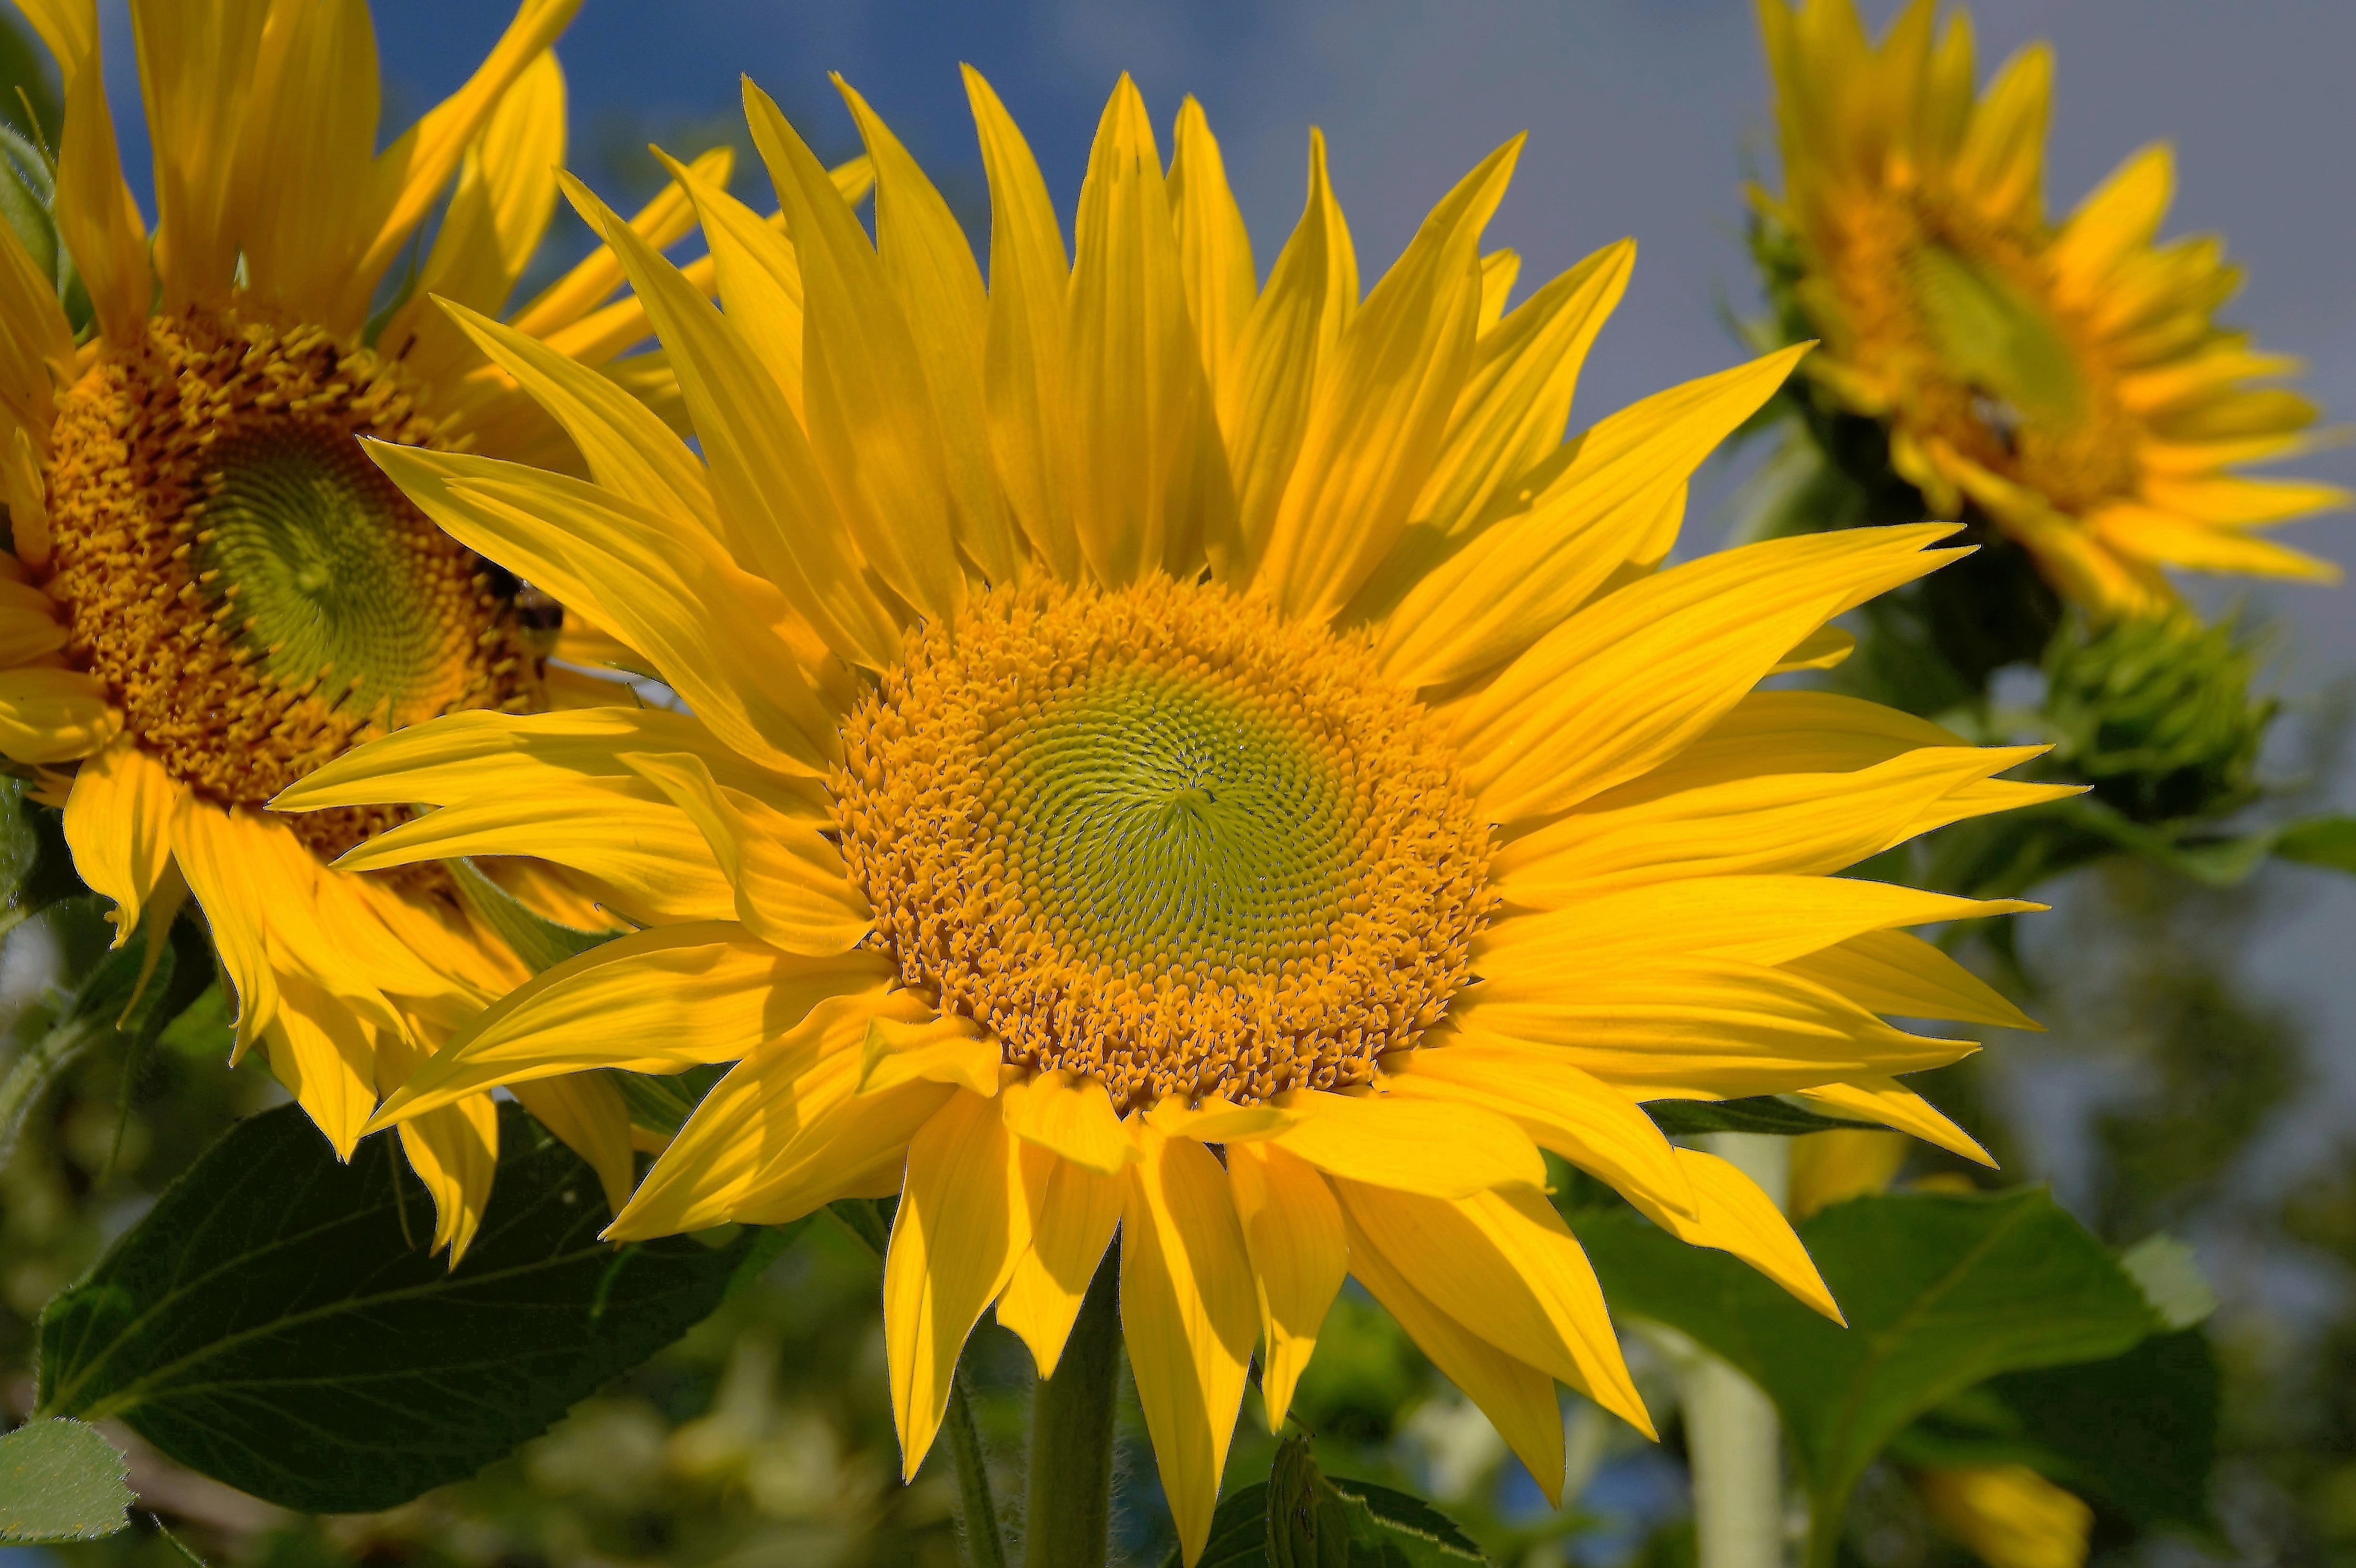
plant, field, flower, summer, botany, yellow, flora, sunflower, seeds, vegetarian food, target, macro photography, flowering plant, daisy family, asterales, the shining, sunflower seed, plant stem, land plant